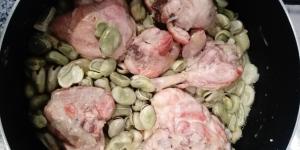
pollo con habas tiernas